Danny Hoesen

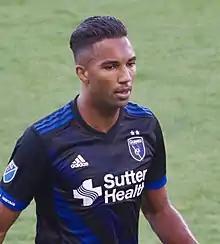
Playing for San Jose, 2017

Daniel "Danny" Hoesen (born 15 January 1991) is a Dutch former professional footballer who played as a forward.